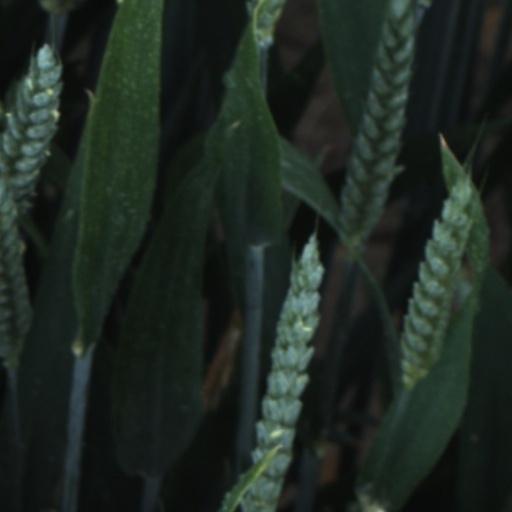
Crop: wheat